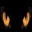
Label: cat